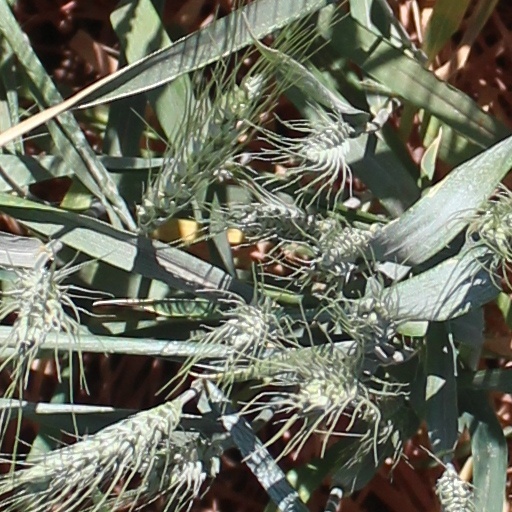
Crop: wheat